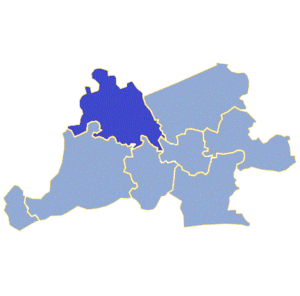
Lubiszyn est une gmina rurale de la powiat de Gorzów, dans la Voïvodie de Lubusz, dans l'ouest de la Pologne.